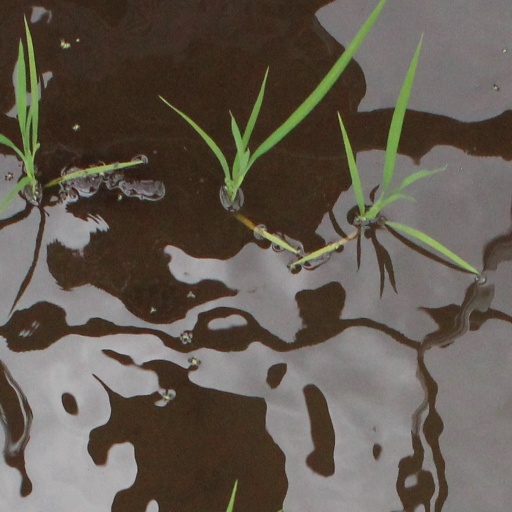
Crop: rice